Sud Department (Ivory Coast)

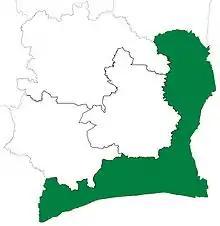
Sud-Est Department and the other three original departments of Ivory Coast (1961–63)

The department was established as Sud-Est Department. Using current boundaries as a reference, the territory of Sud-Est Department was composed of Abidjan Autonomous District, Comoé District, Gbôklé Region, Lagunes District, Lôh-Djiboua Region, San-Pédro Region, and Zanzan District.